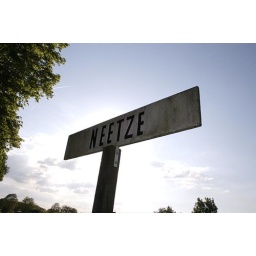
City sign next to the old train stop in Neetze.